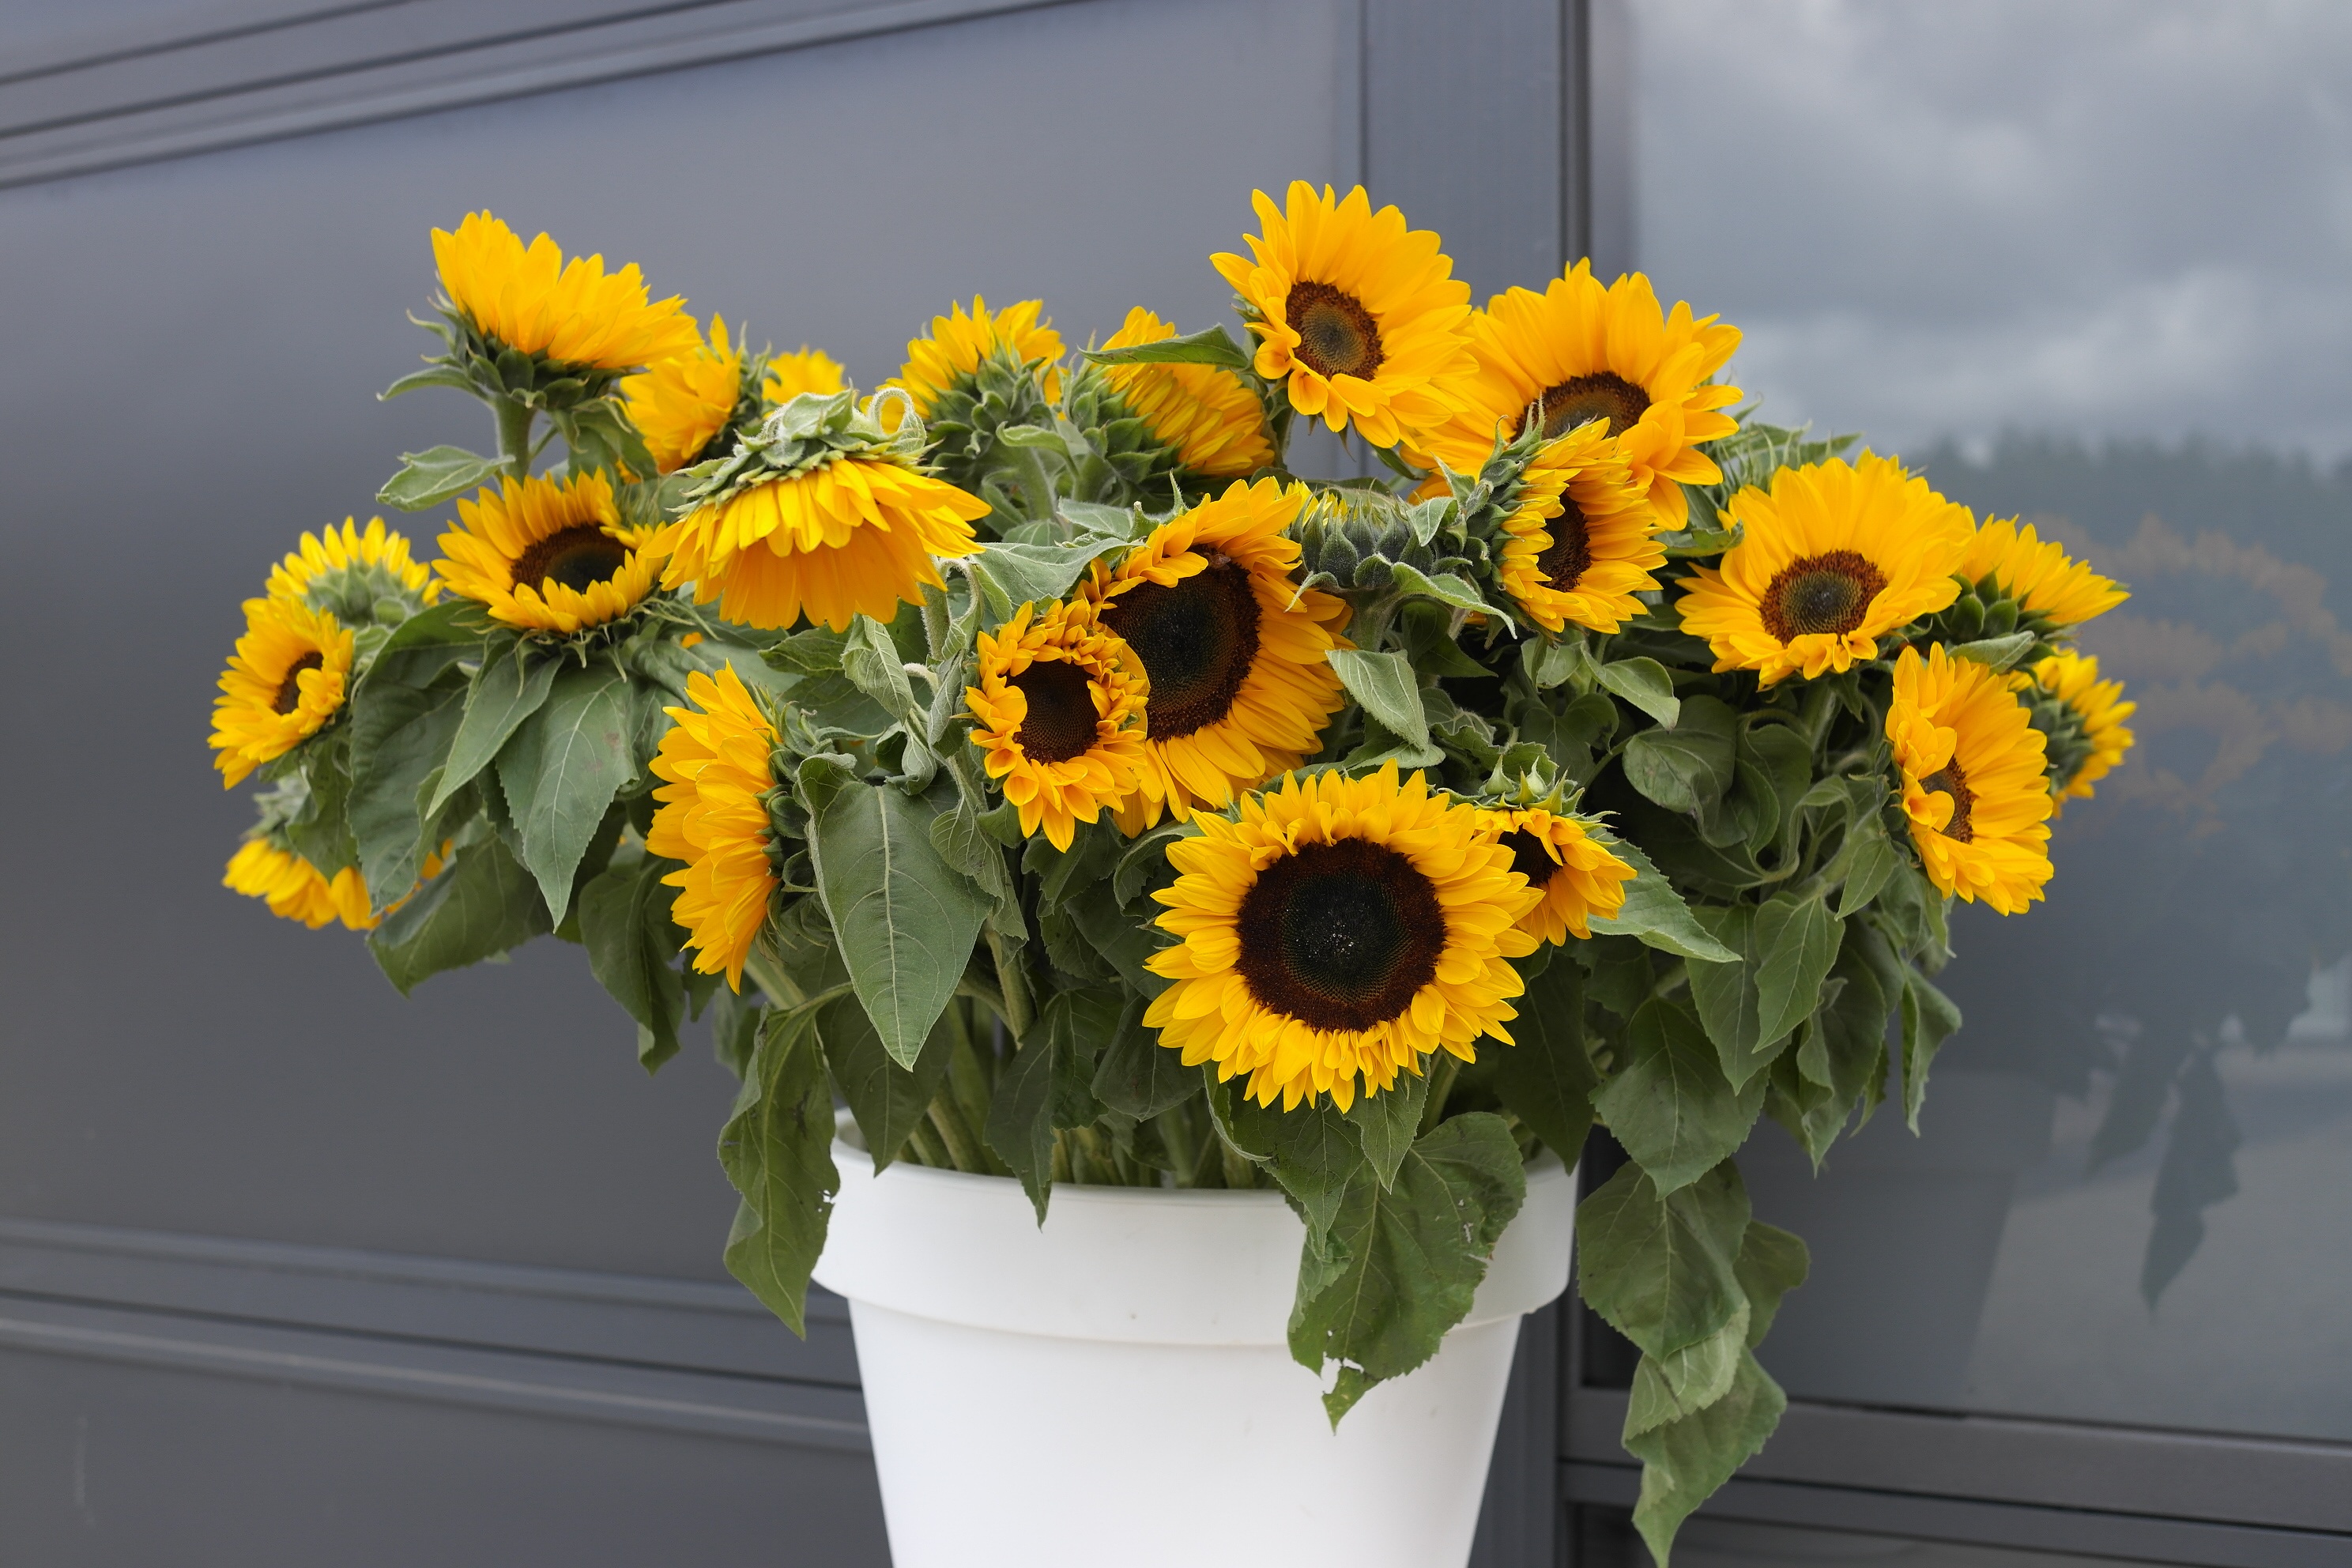
plant, flower, yellow, sunflower, yellow flower, floristry, summer flowers, van gogh, flowering plant, daisy family, flower bouquet, cut flowers, floral design, sunflower seed, annual plant, van gogh sunflower, netherlands flowers, land plant, flower arranging